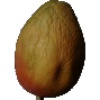
Label: Papaya 1